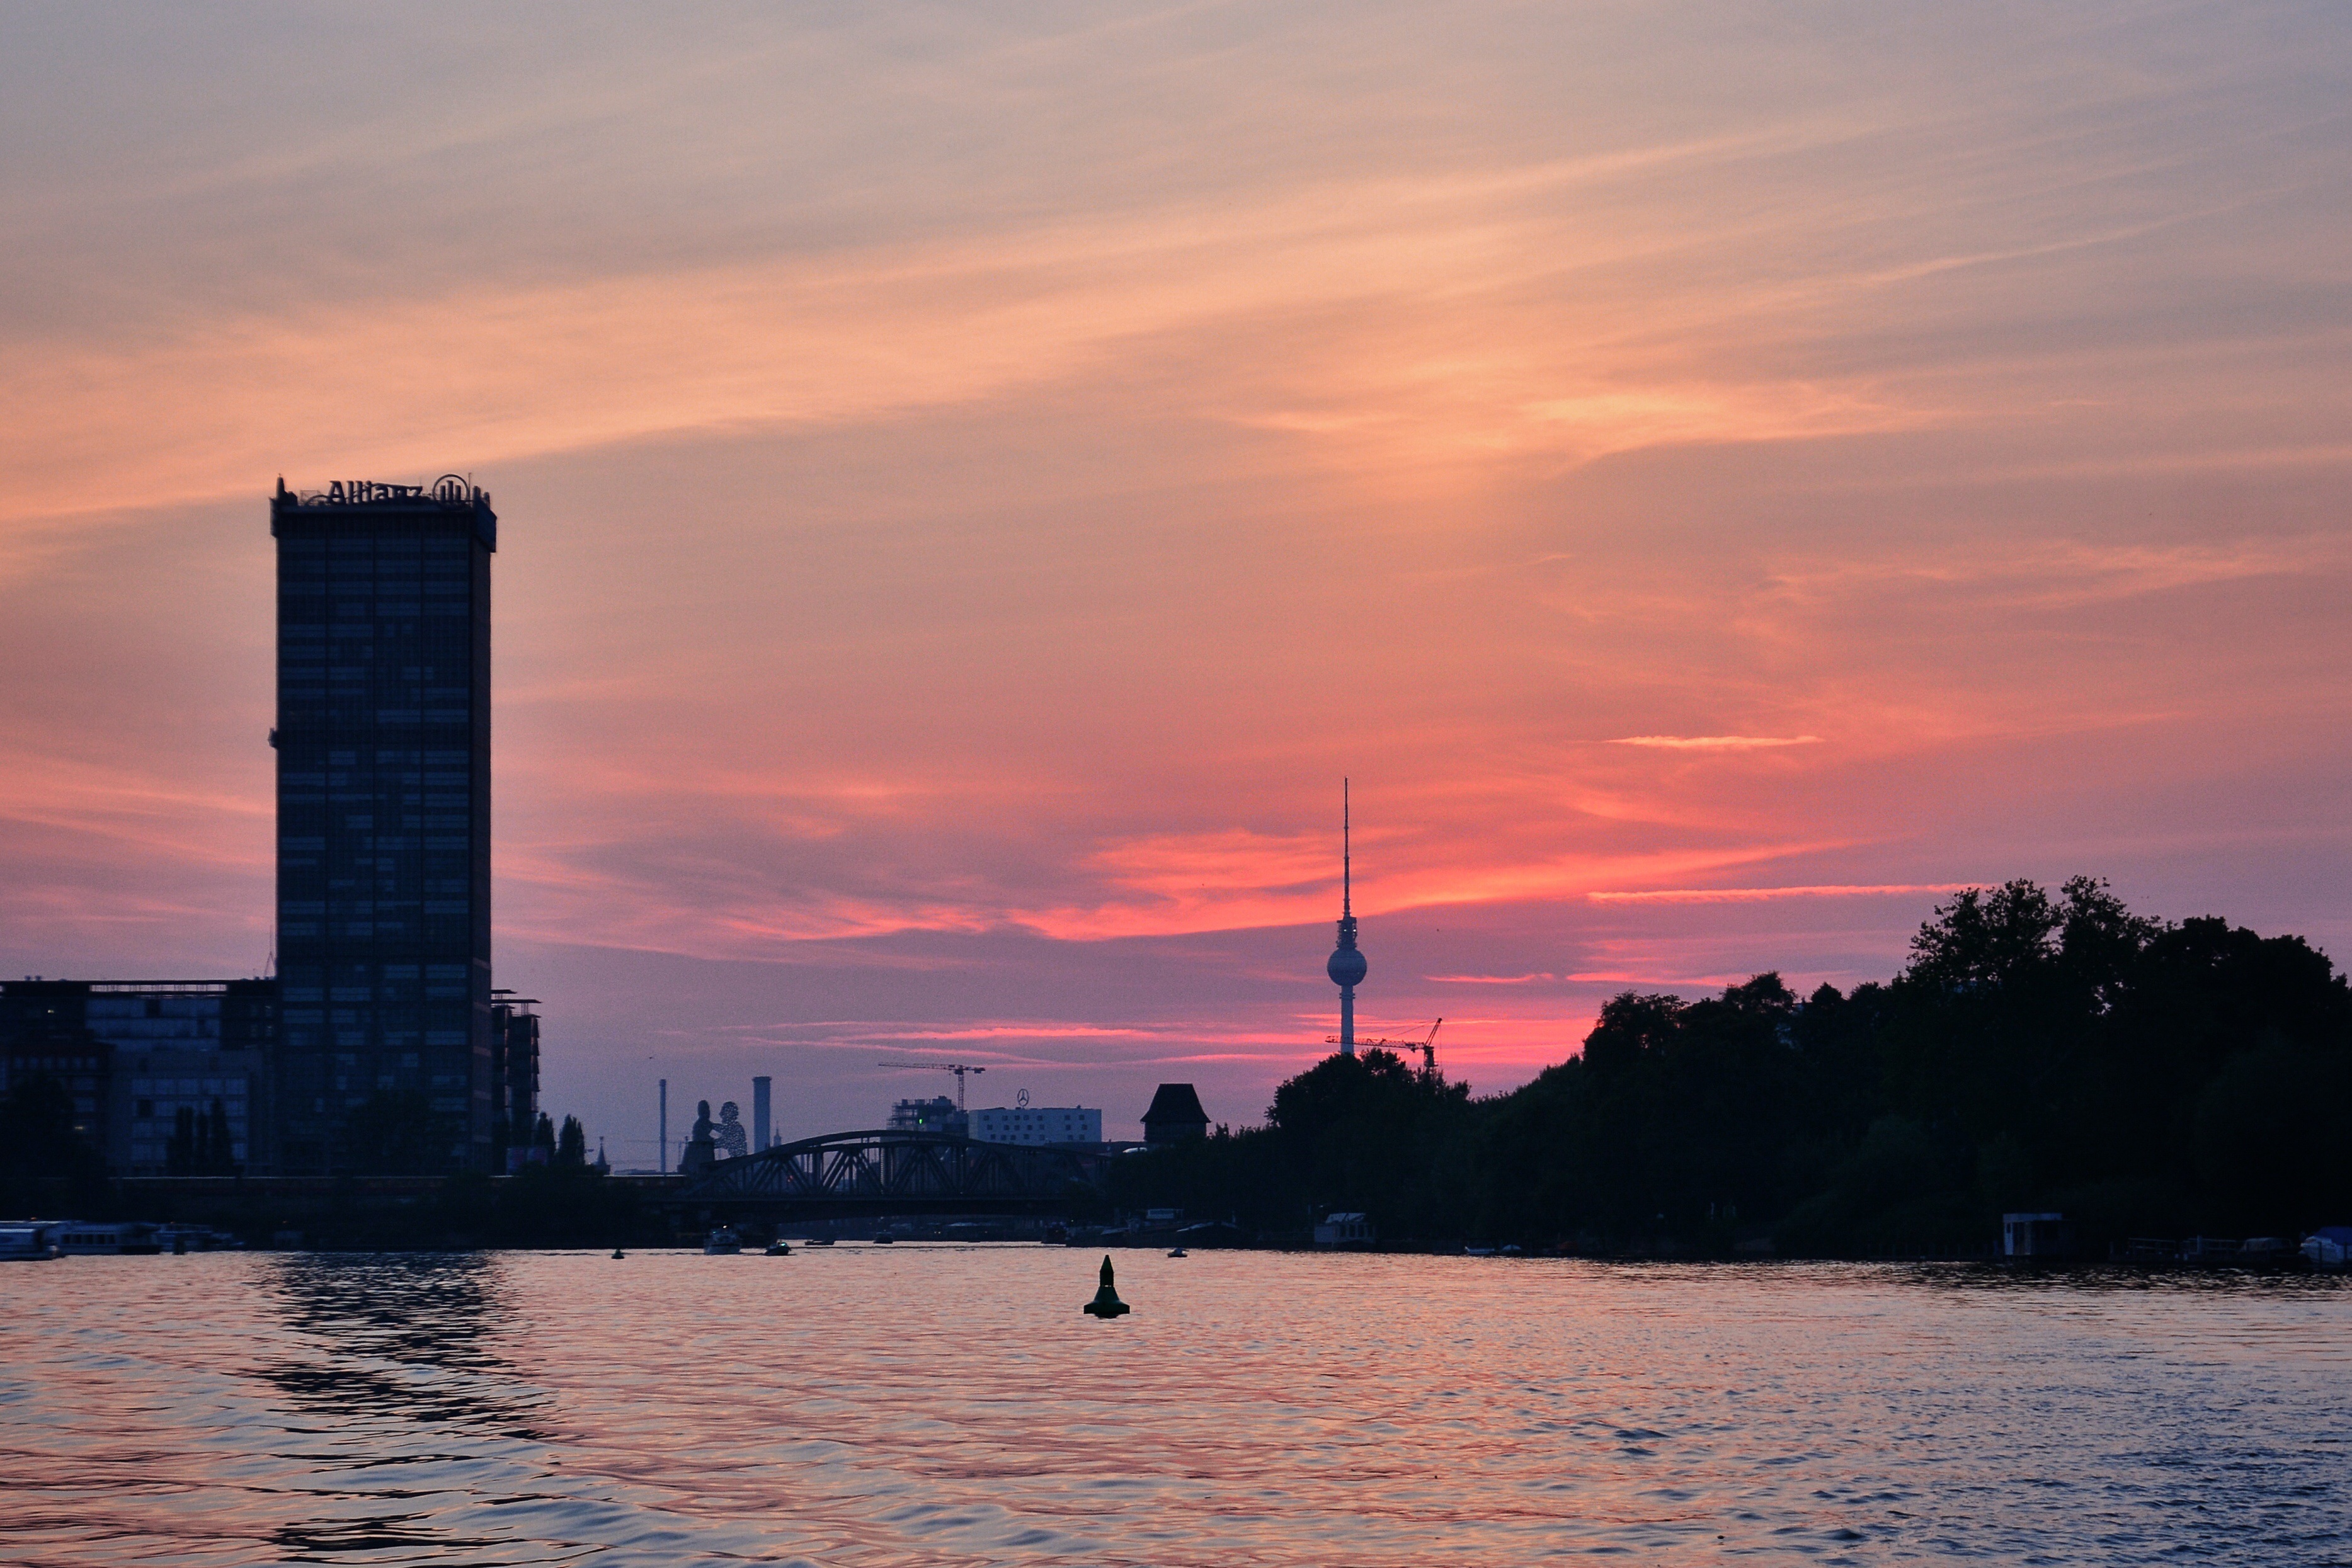
sea, coast, ocean, horizon, cloud, sky, sun, sunrise, sunset, skyline, morning, dawn, city, river, cityscape, dusk, evening, reflection, tower, bay, berlin, abendstimmung, spree, afterglow, tv tower